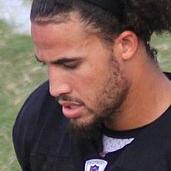
Age: 25